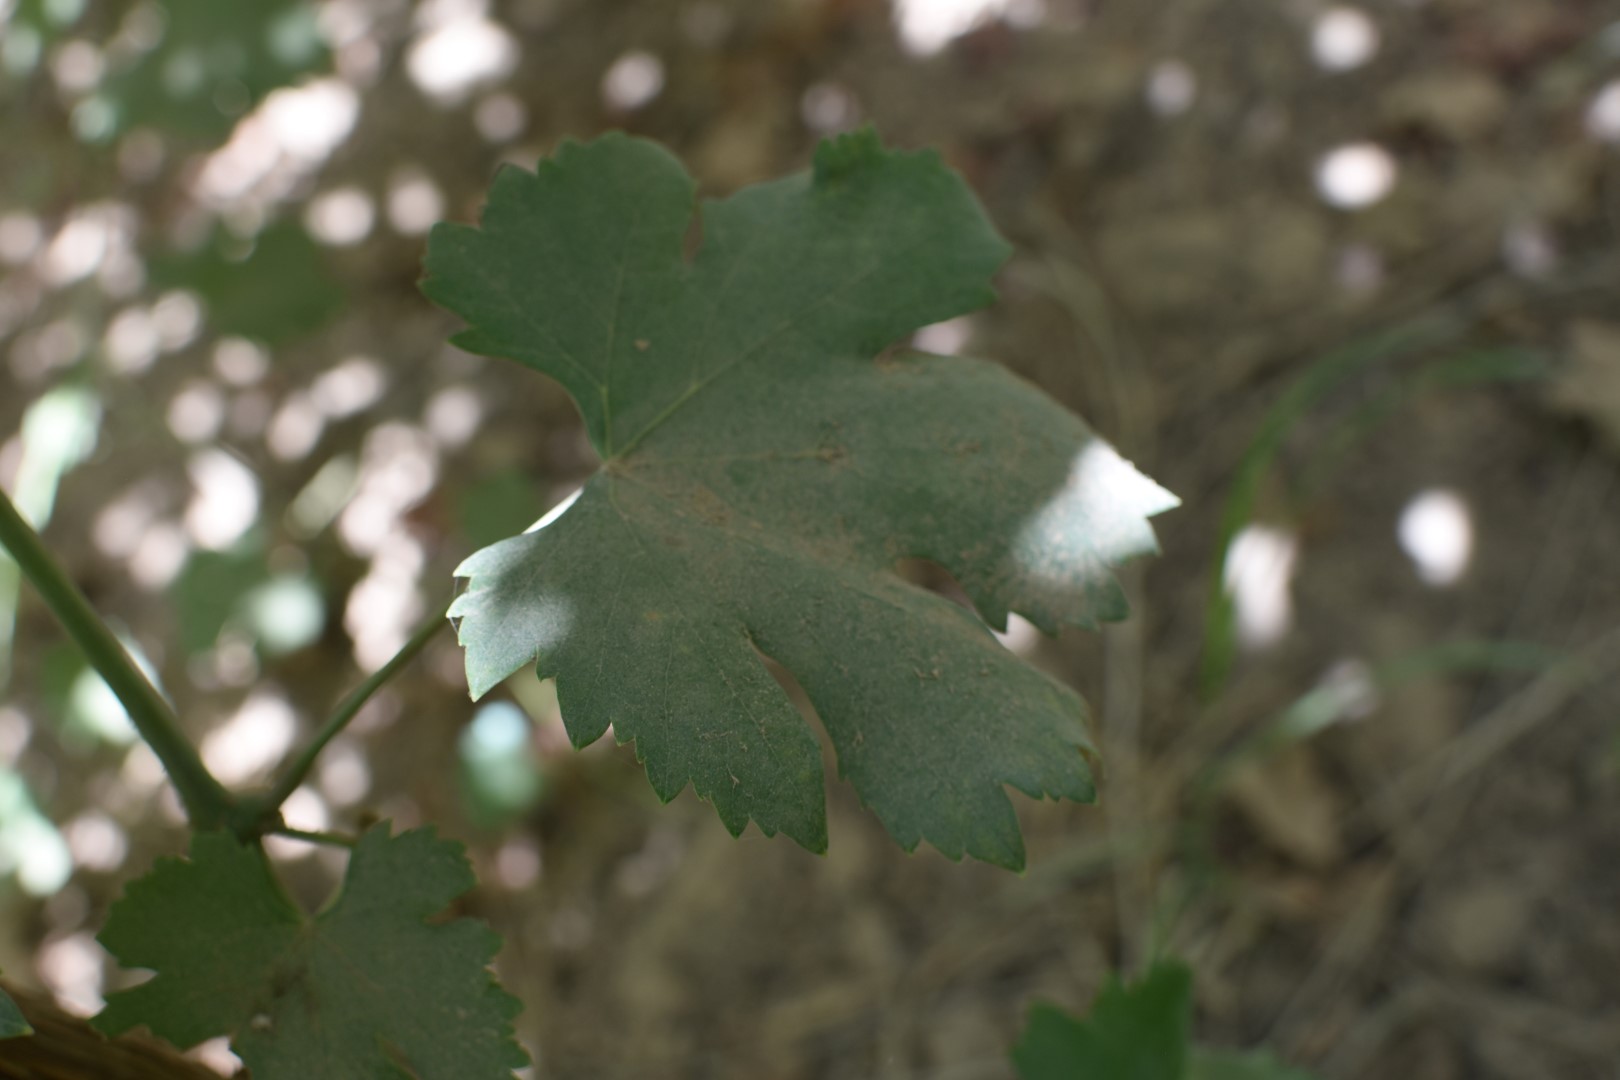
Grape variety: Halawani